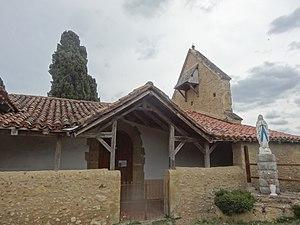
Façade nord de l'église de Saint-Jaymes.
Saint-Michel est une commune française située dans le département du Gers en région Occitanie.